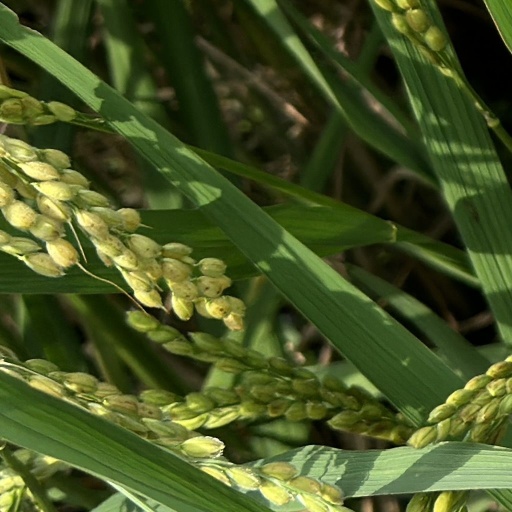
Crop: rice